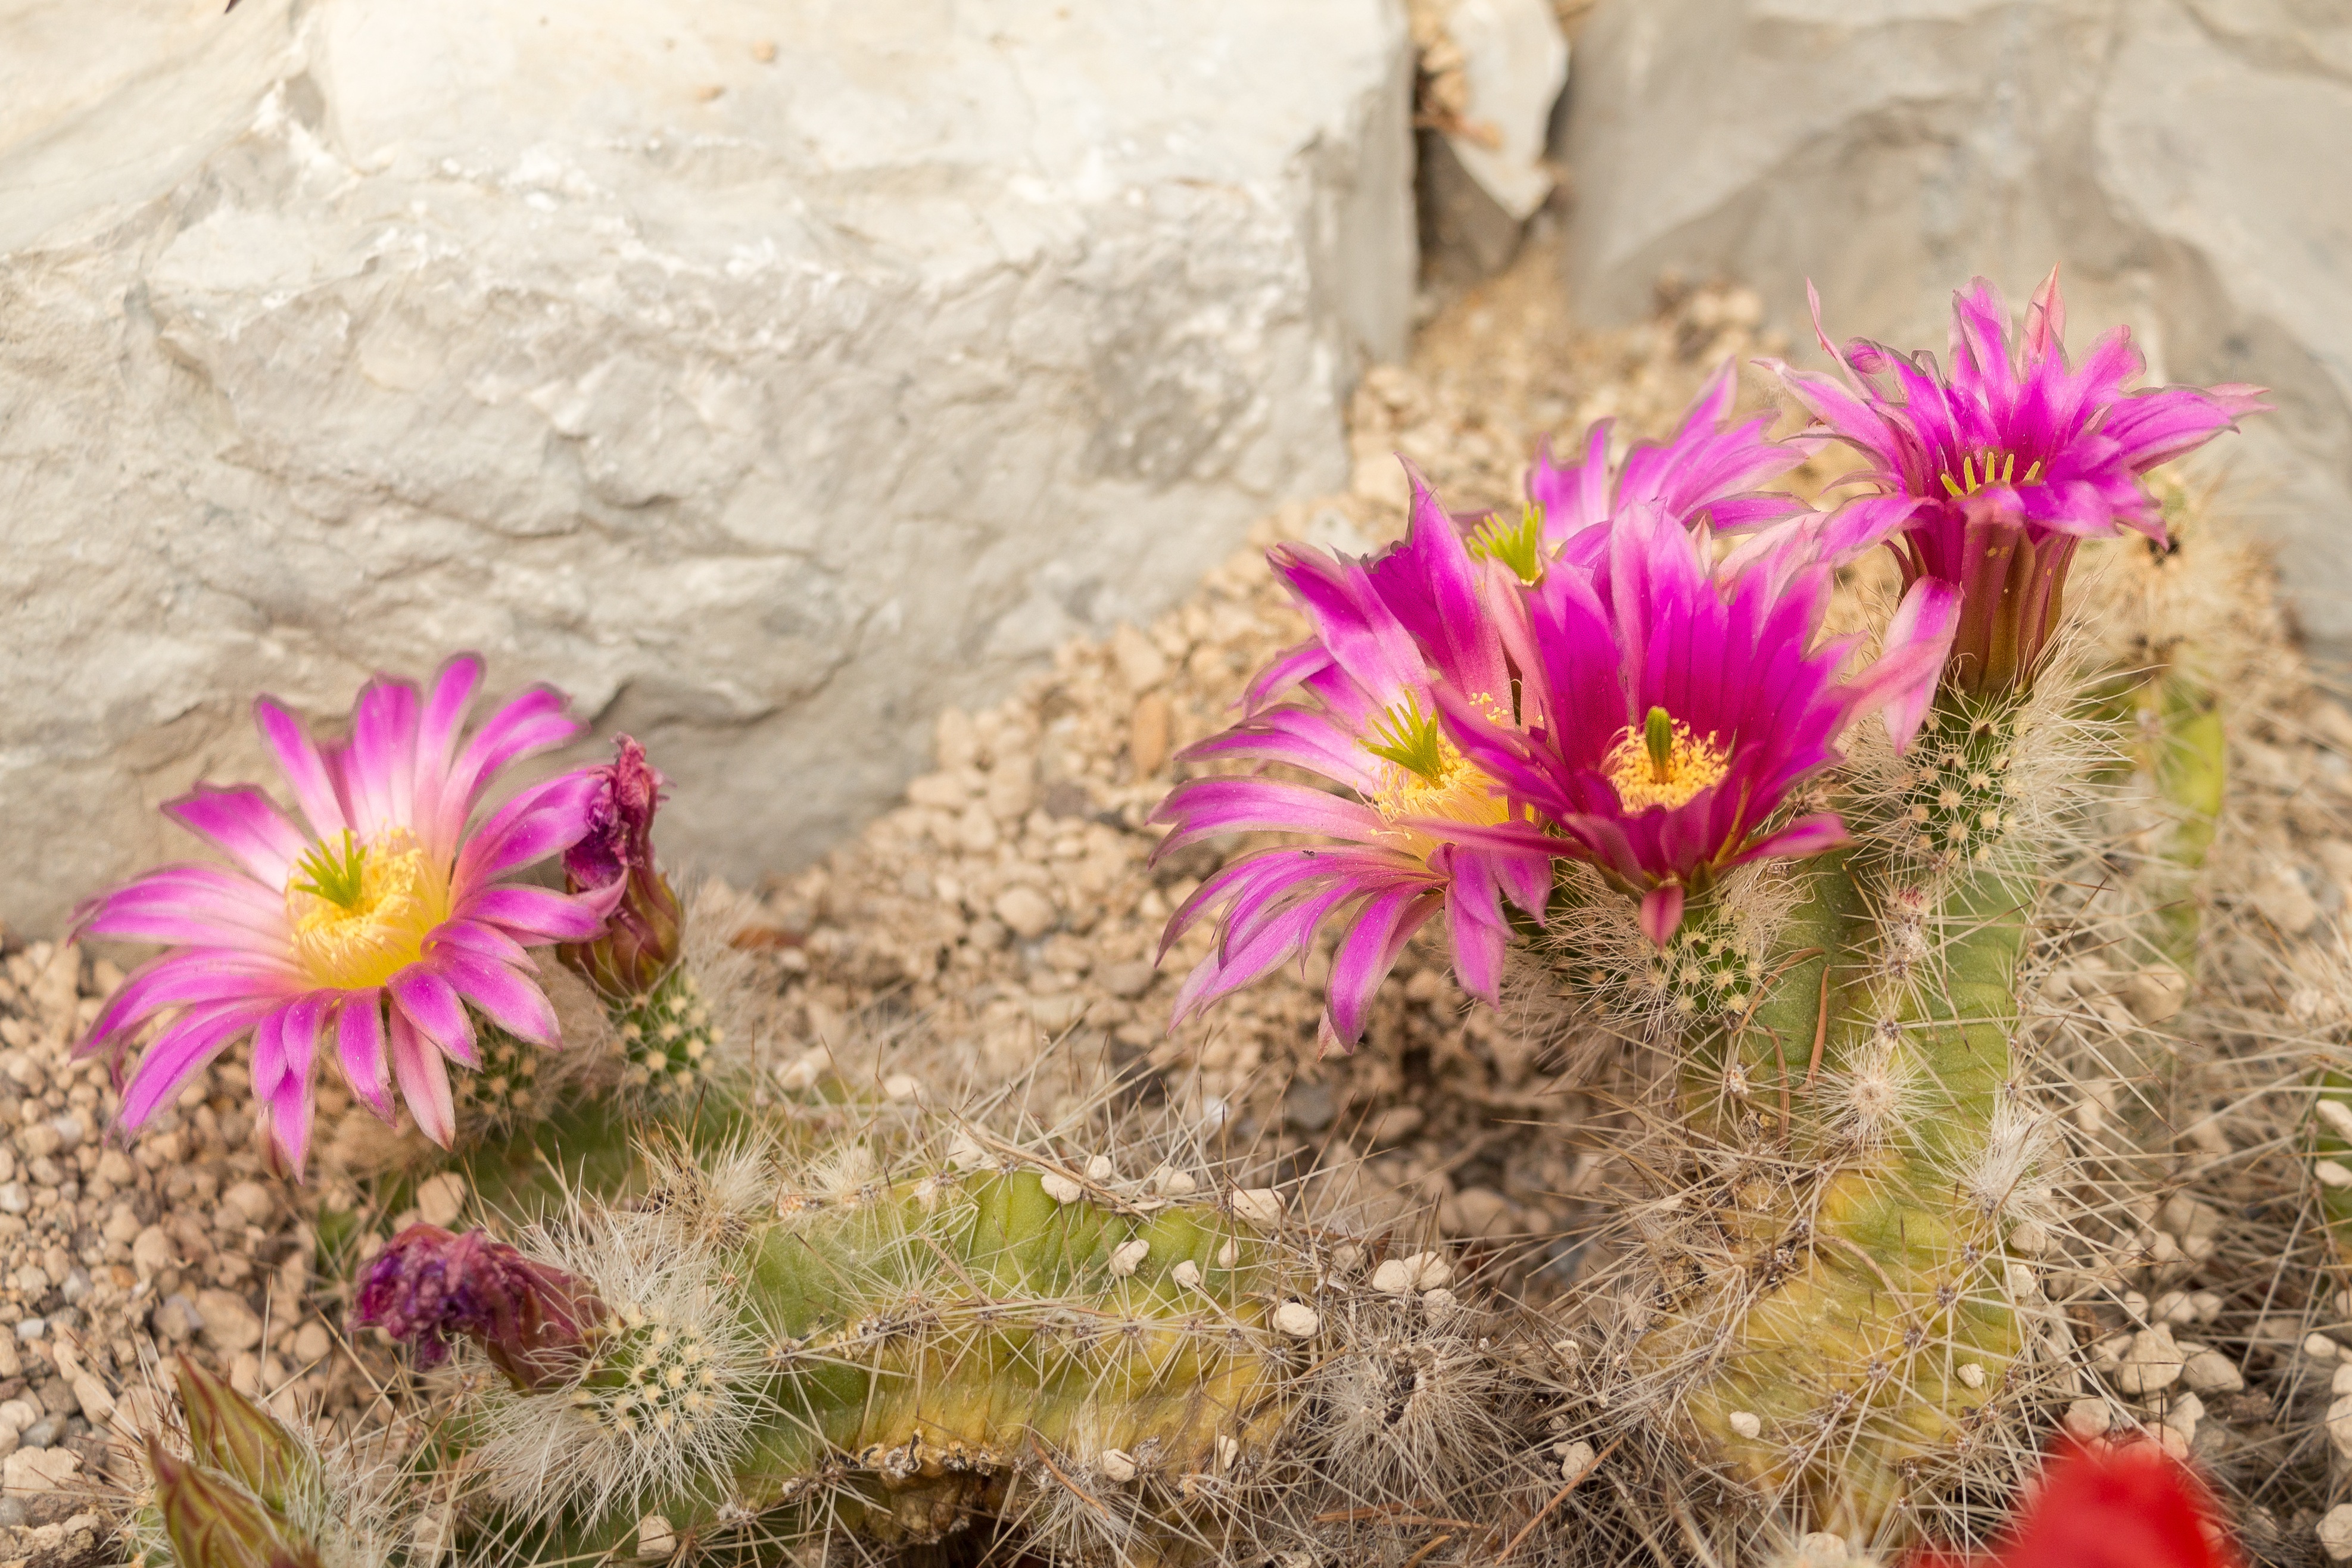
nature, blossom, cactus, plant, flower, petal, bloom, botany, garden, pink, close, flora, wildflower, caryophyllales, pink flower, flowering plant, katkus, land plant, hedgehog cactus, ice plant family